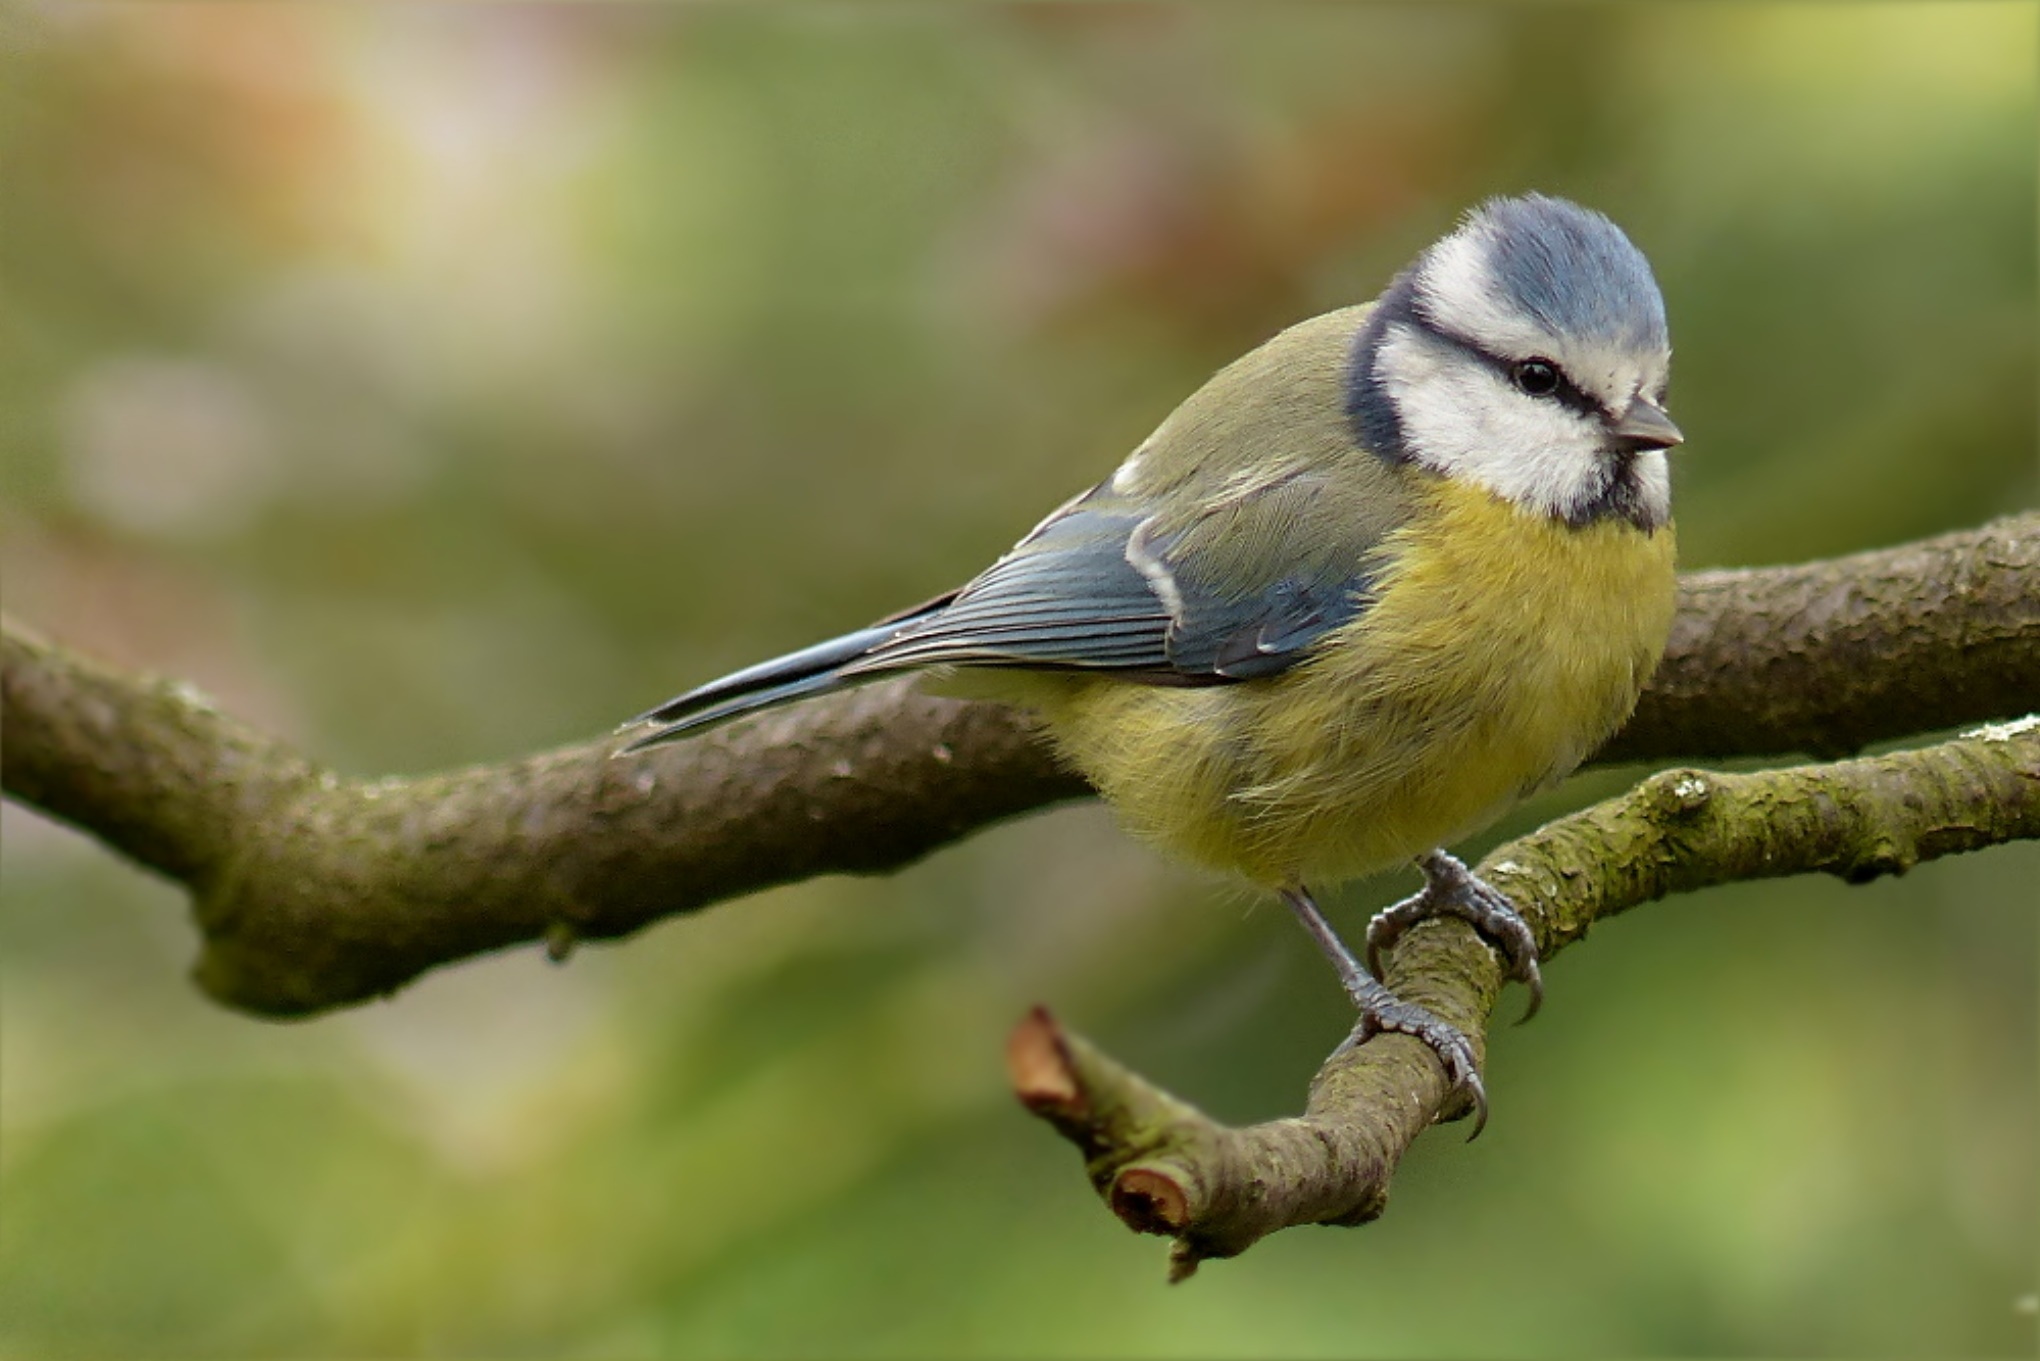
tree, nature, branch, bird, wildlife, beak, fauna, vertebrate, blue tit, finch, foraging, chickadee, cyanistes caeruleus, perching bird